Republican People's Party

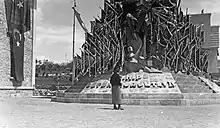
The Six Arrows statue in the garden of the Grand National Assembly during the 4th Republican People's Party Ordinary Convention, 1935

From 1924 to 1946, the CHP introduced sweeping social, cultural, educational, economic, and legal reforms that transformed Turkey into a republican nation state. Such reforms included the adoption of Swiss and Italian legal and penal codes, the acceleration of industrialization, land reform and rural development programs, nationalization of foreign assets, forced assimilation policies, strict secularism, women's suffrage, and switching written Turkish from Perso-Arabic script into Latin script, to name a few. In the party's second ordinary congress in 1927, Atatürk delivered a thirty-six hour long speech of his account of the pivotal last eight years of Turkish history, which ended with an appeal to the Turkish youth to protect the Republic. Its narrative has served as the basis of a growing cult of personality associated with Atatürk and the historiography of the transition to the Republic from the Sultanate. In the period of 1930–1939, Atatürk's CHP clarified its ideology from a vague left-wing-unionism for 'The Six Arrows': republicanism, reformism, laïcité (secularism), populism, nationalism, and statism, as well as borrowing tenets from communism and (Italian) fascism. They defined Atatürk's principles, which were soon known as Kemalism, and were codified into the constitution on 5 February 1937.